Aert Jansz Marienhof

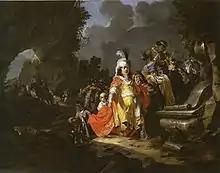
"Alexander the Great visiting the grave of Achilles", 1649

According to Arnold Houbraken he left Utrecht for Brussels and made small paintings in the style of Rubens that were quite popular. He married young, and died young.